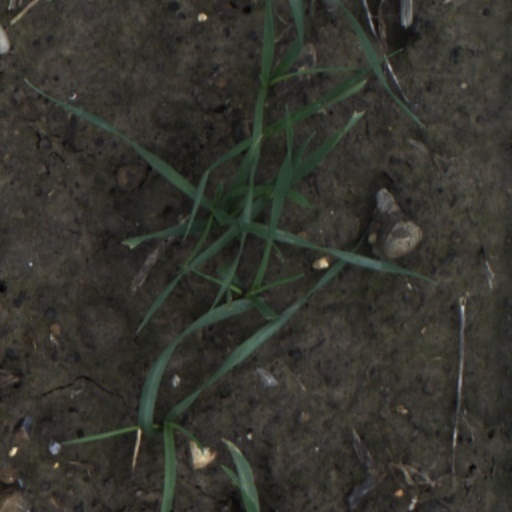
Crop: wheat